3rd Cavalry Regiment (United States)

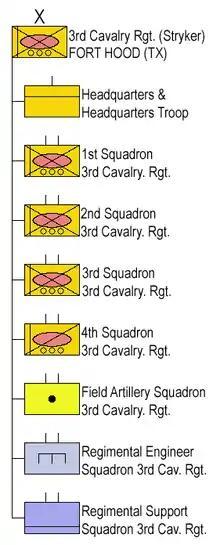
Structure the 3rd Cavalry Regiment

The 3rd Cavalry Regiment's structure before "#Change of Mission" consisted of seven squadrons. The four cavalry squadrons are divided into cavalry troops with the field artillery squadron having batteries and the rest of the units having troops. There is a Regimental Headquarters and Headquarters Troop, four Cavalry Squadrons, a Field Artillery Squadron, a Regimental Engineer Squadron and a Support Squadron.